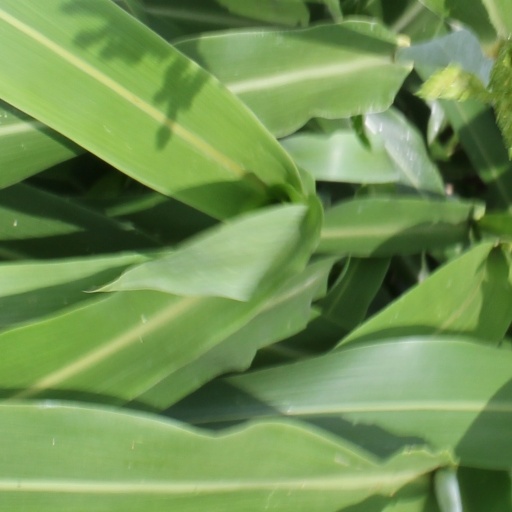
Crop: sorghum